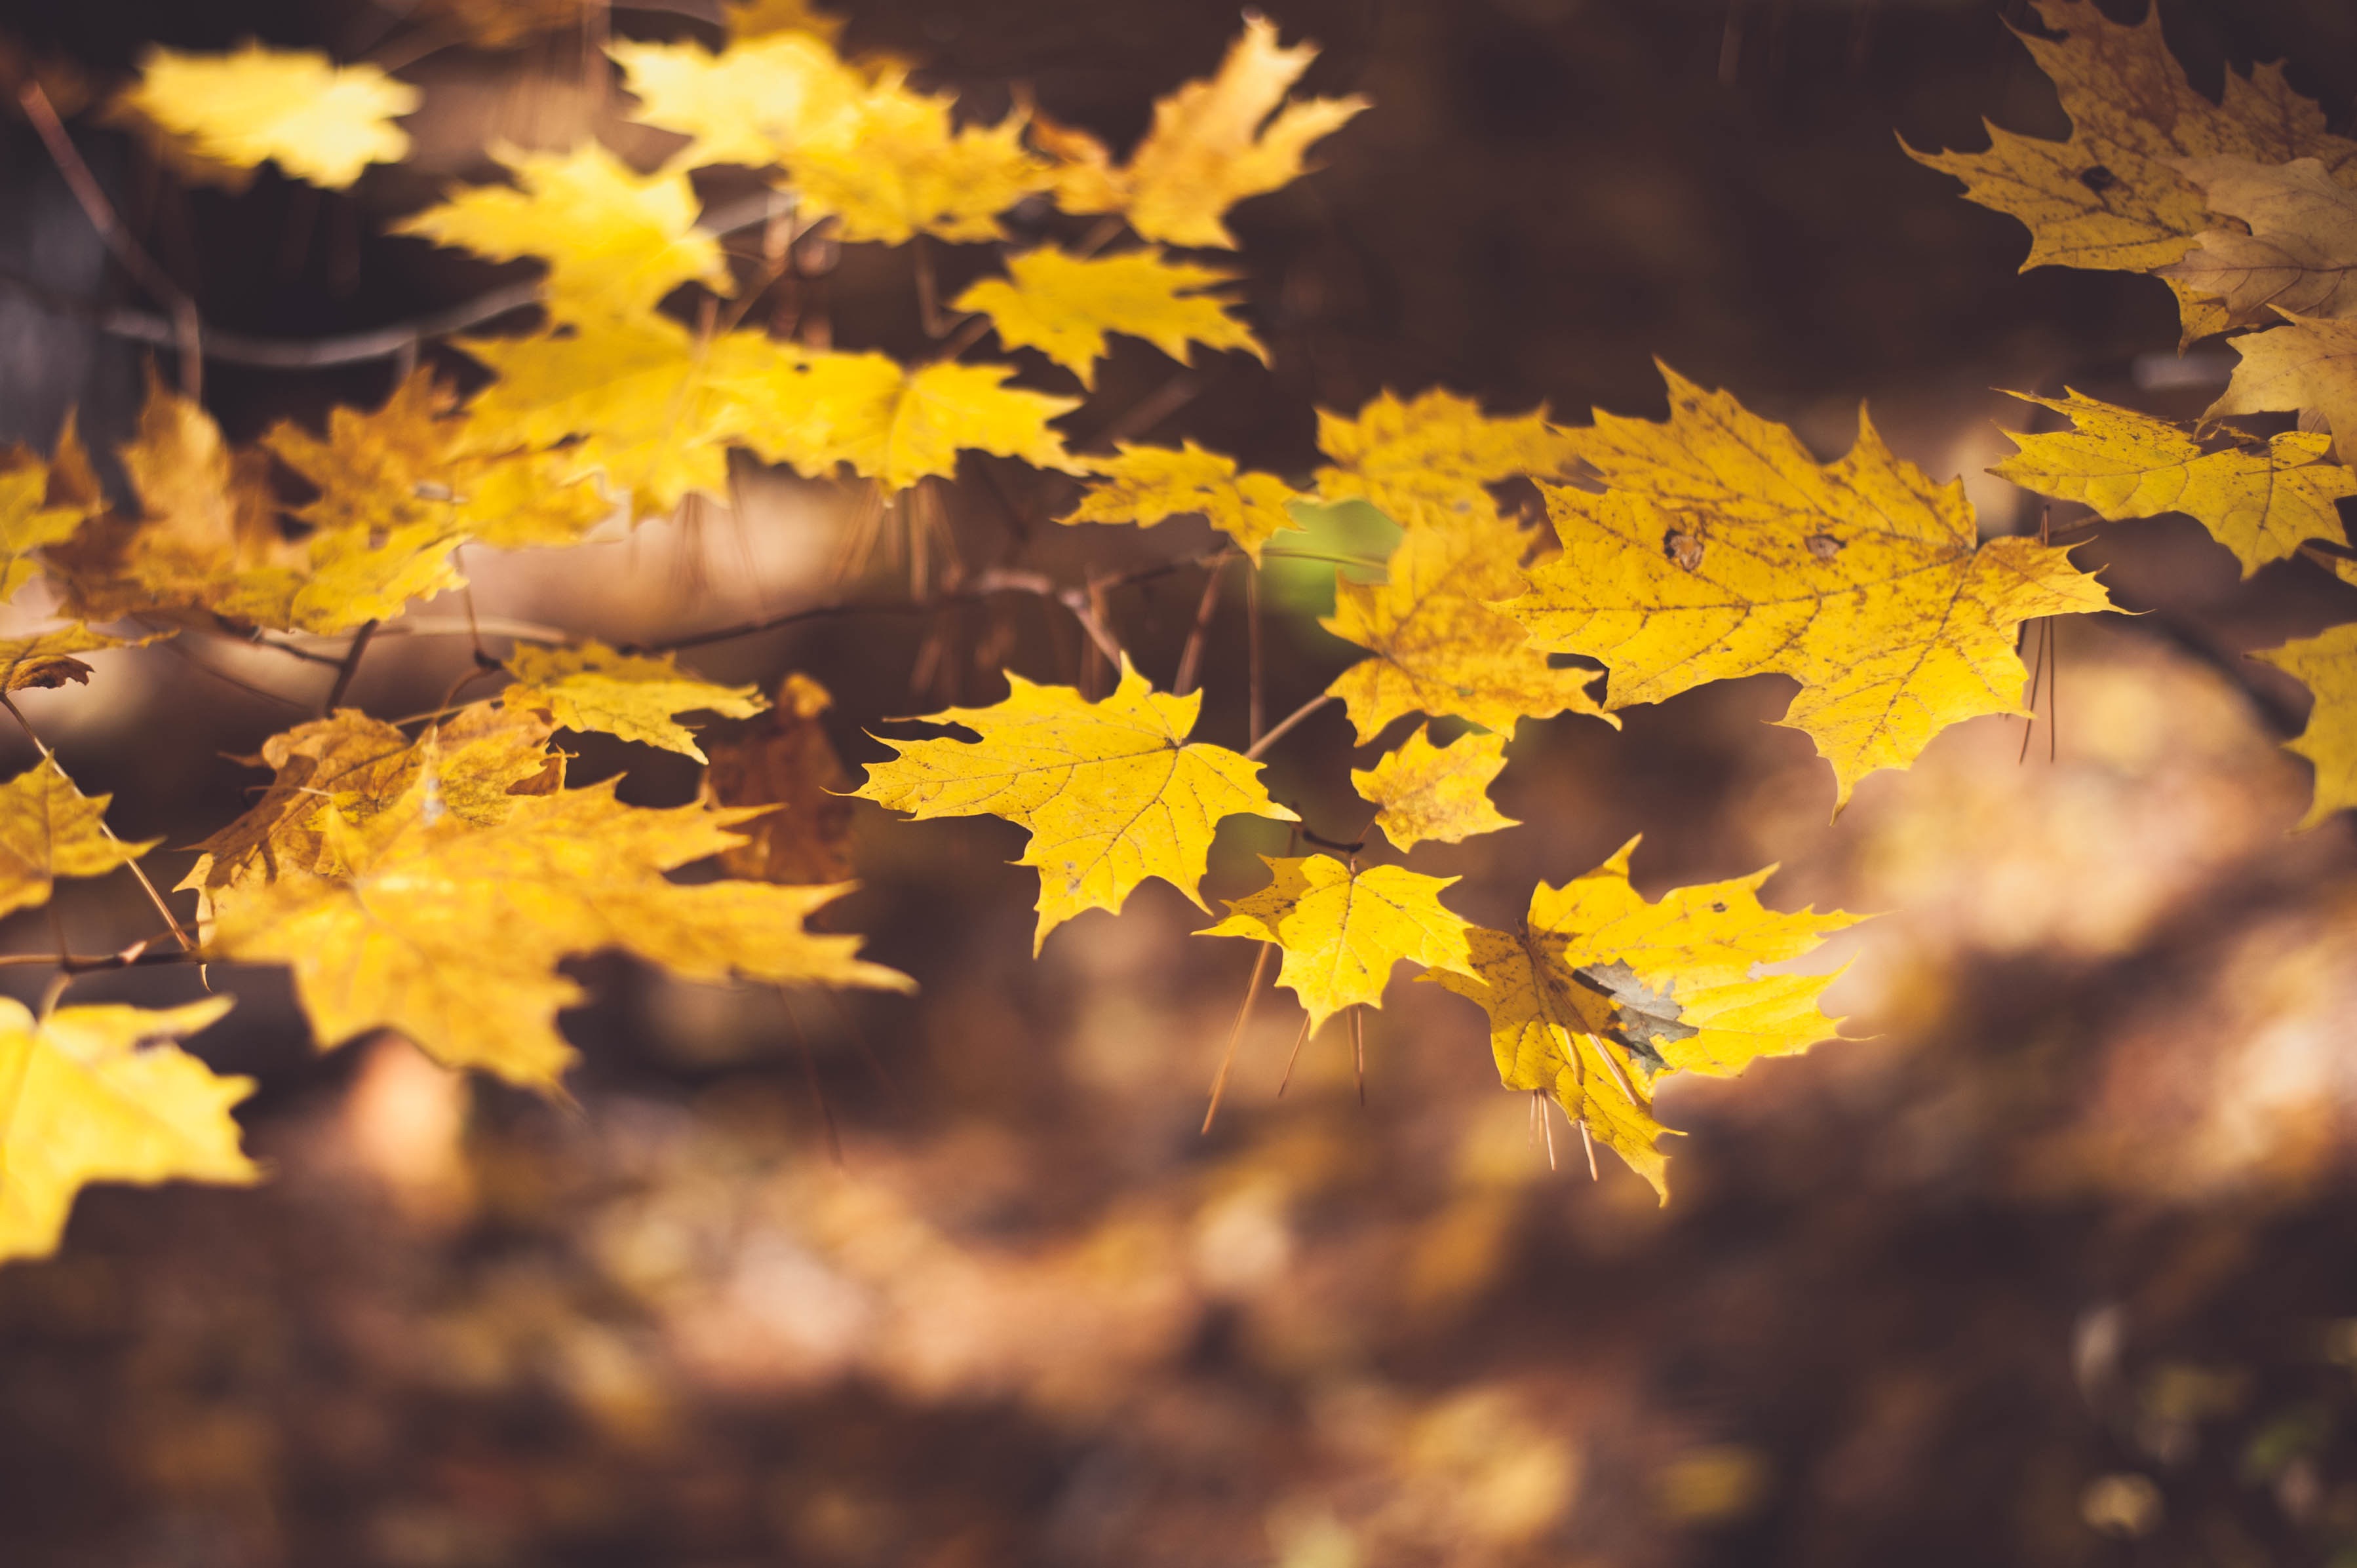
tree, nature, branch, plant, sunlight, leaf, fall, flower, autumn, yellow, season, maple tree, maple leaf, seasonal, macro photography, flowering plant, maidenhair tree, woody plant, land plant